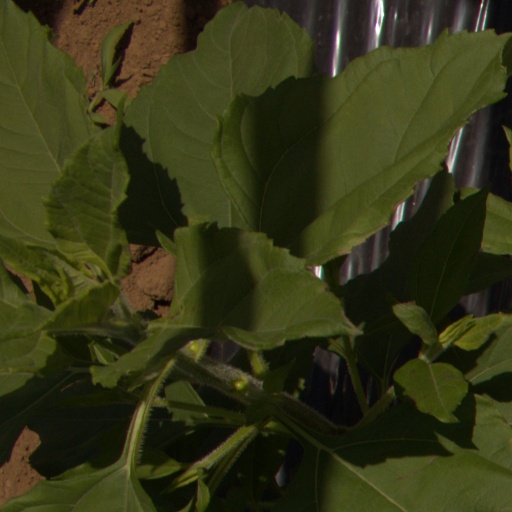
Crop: Jerusalem artichoke